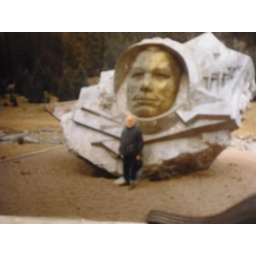
.... soviet cosmonaut hero,touch once on a visit ,this rock in kirguiztan,and doctorbek,proposed a monument in the place.! .... me standing there.